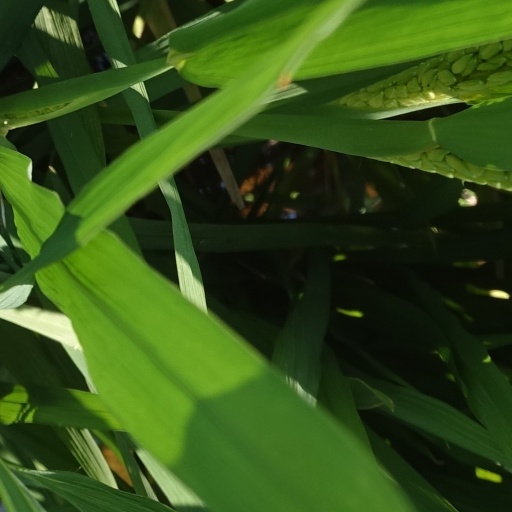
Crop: rice